Cocktail (2012 film)

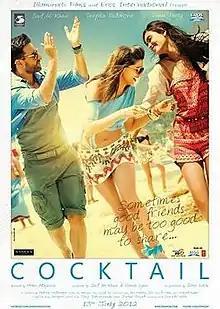
Theatrical release poster

Cocktail is a 2012 Indian Hindi-language romantic comedy film directed by Homi Adajania, written by Imtiaz Ali, and produced by Saif Ali Khan and Dinesh Vijan under their respective banners Illuminati Films and Maddock Films along with Eros International. It stars Saif Ali Khan, Deepika Padukone and Diana Penty (in her acting debut). The film soundtrack was composed by Pritam, Yo Yo Honey Singh and Salim–Sulaiman.